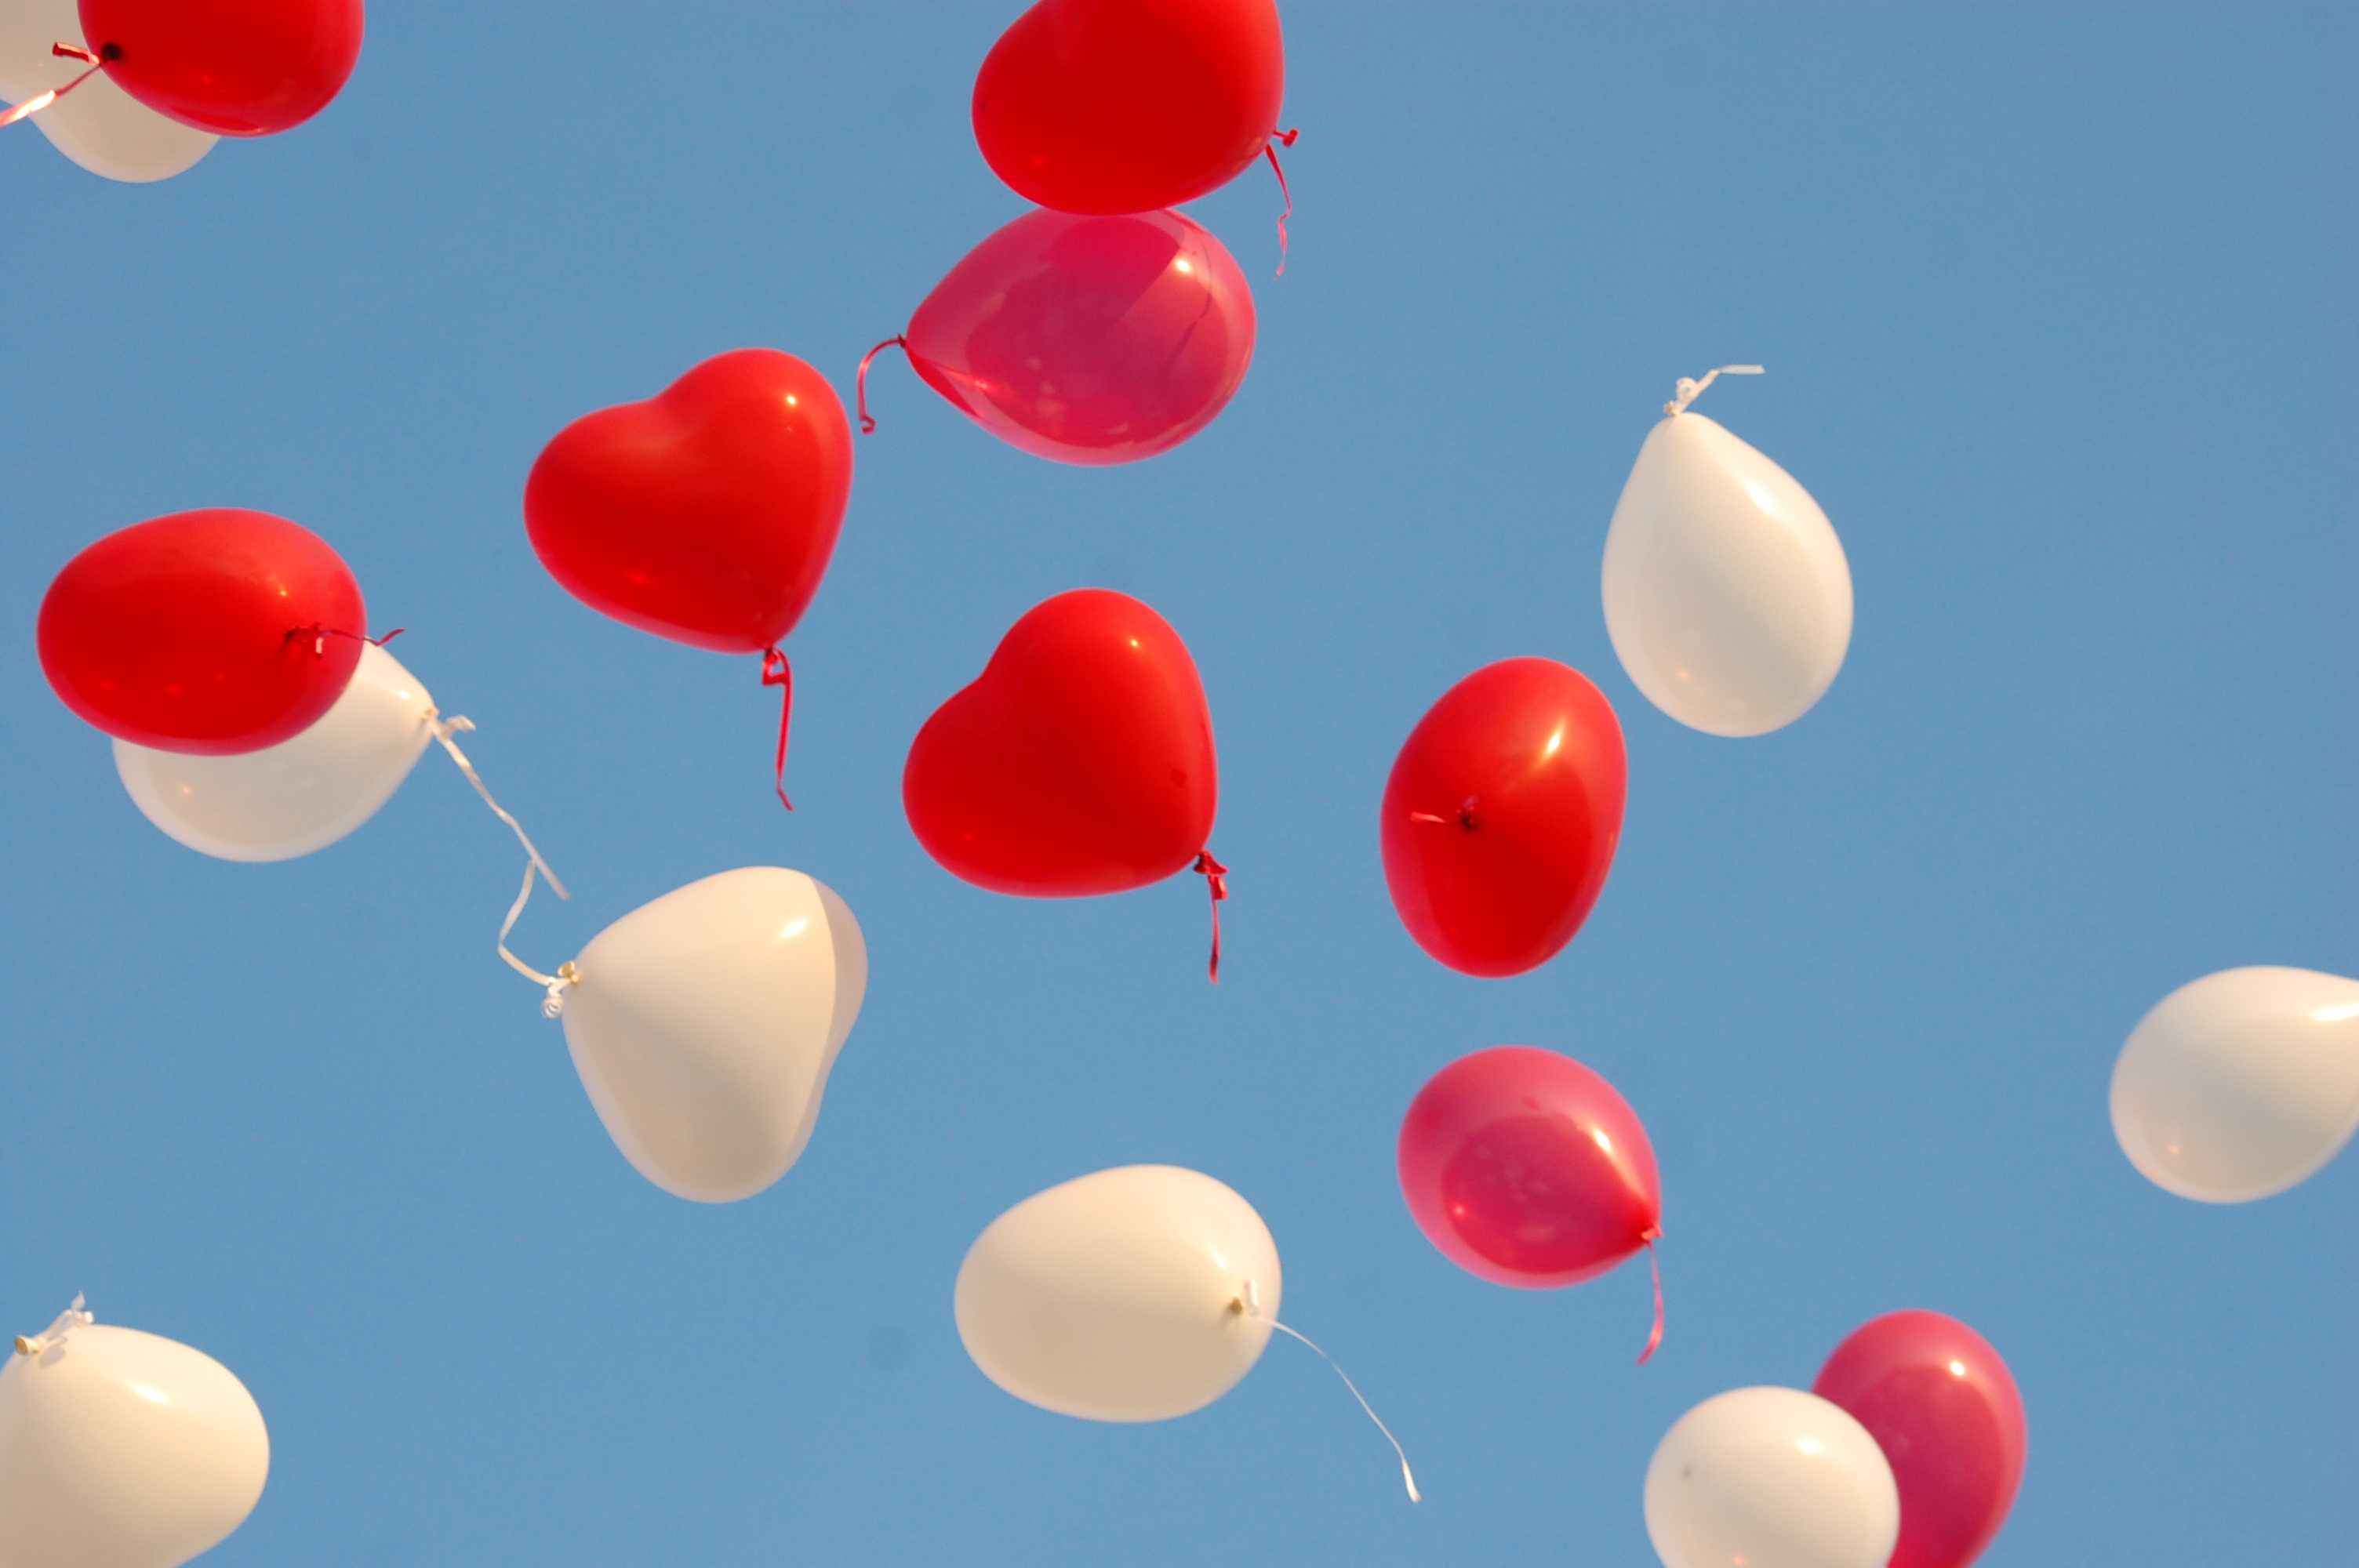
flower, petal, balloon, love, heart, red, toy, balloons, feast